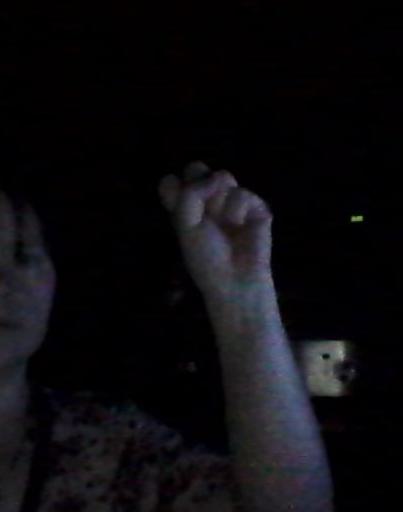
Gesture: fist